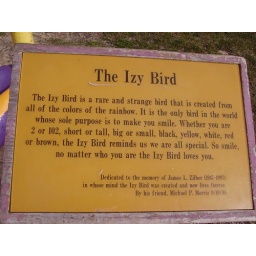
the izy bird...just too cute. of the alioto animals in cass street park